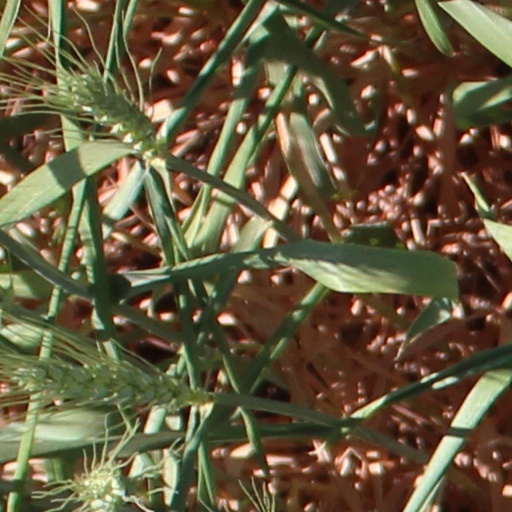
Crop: wheat